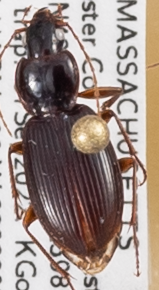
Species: Synuchus impunctatus
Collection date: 2022-09-07
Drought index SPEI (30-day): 0.03
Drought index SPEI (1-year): -0.71
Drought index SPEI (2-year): -0.24